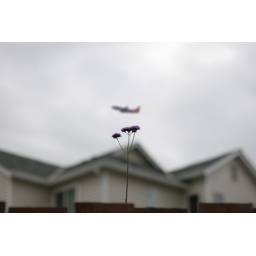
Southwest likes to fly over houses and flowers